Interior with Young Woman Seen from the Back

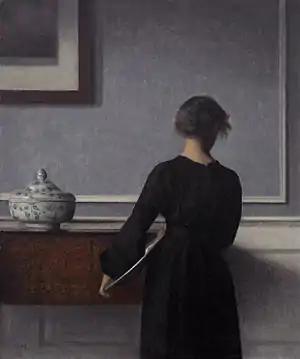
"Interior with Young Woman Seen from the Back", 60.5 x 50.5 cm

Interior with Young Woman Seen from the Back is an oil-on-canvas painting from by the Danish artist Vilhelm Hammershøi. It is now held in the Randers Museum of Art. It uses the muted grey-blue palette, uncluttered composition and detailed attention to the play of light typical of Hammershøi's work.